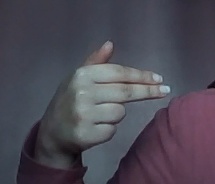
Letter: ghain